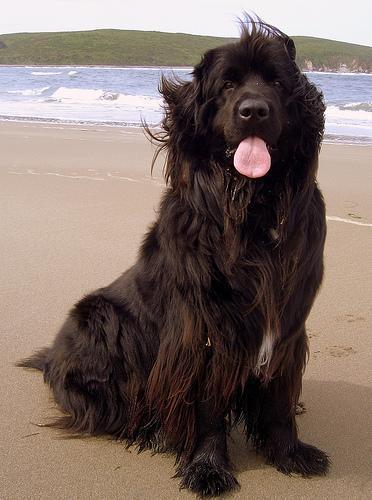
newfoundland